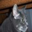
Label: cat